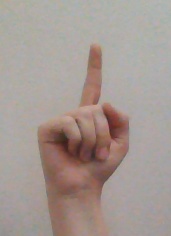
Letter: bb